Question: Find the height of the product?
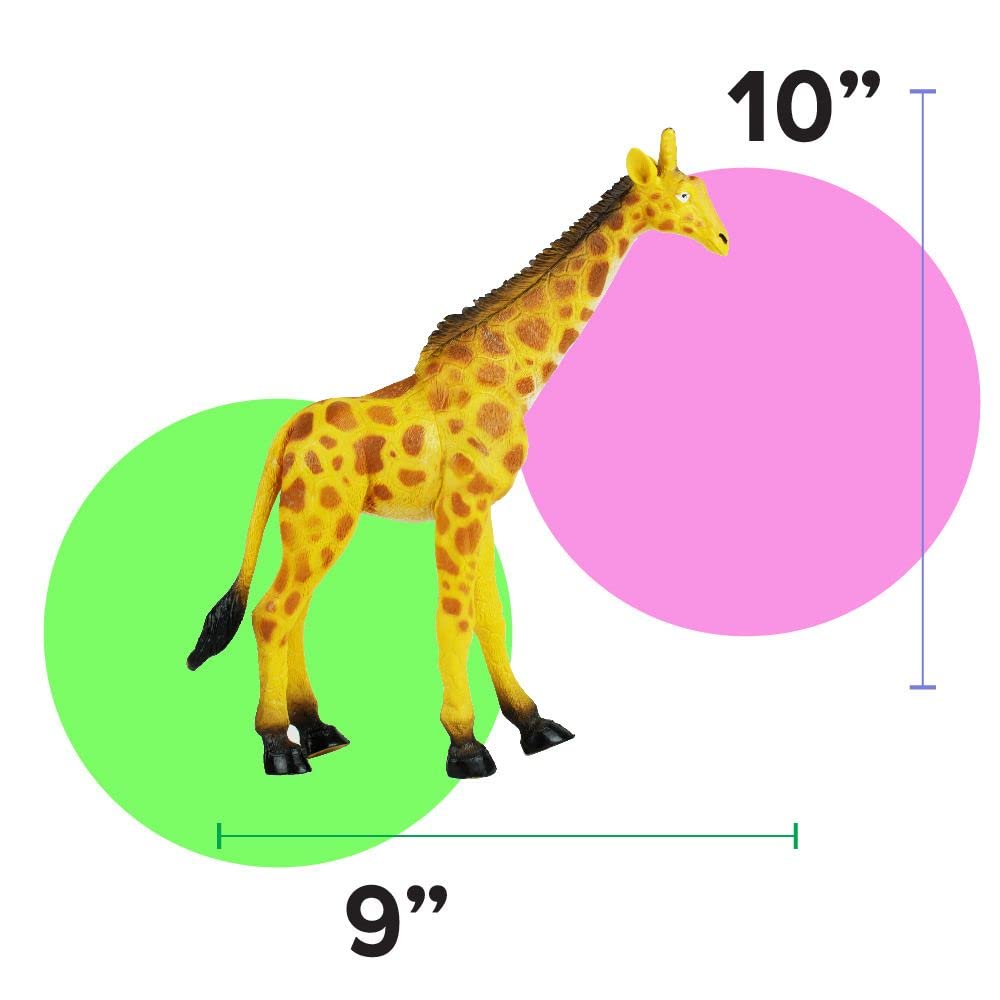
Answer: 10.0 inch